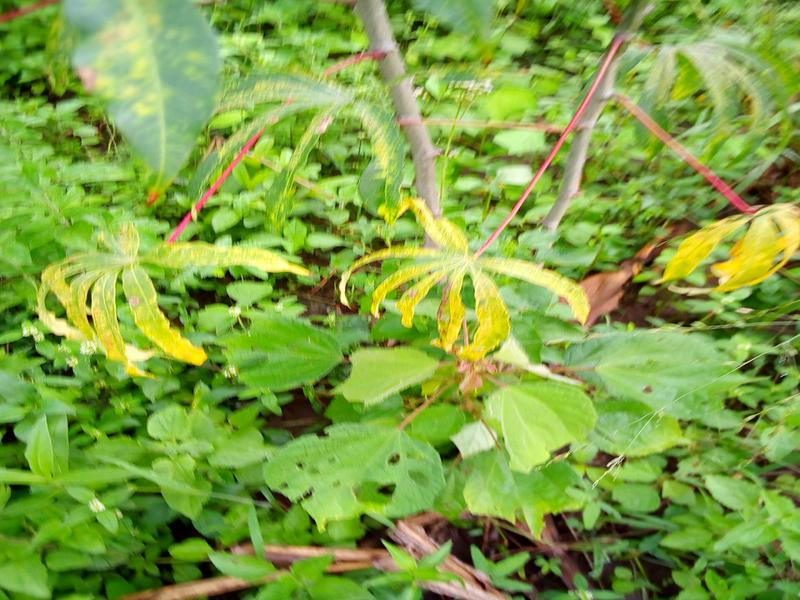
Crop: cassava
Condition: mosaic_disease